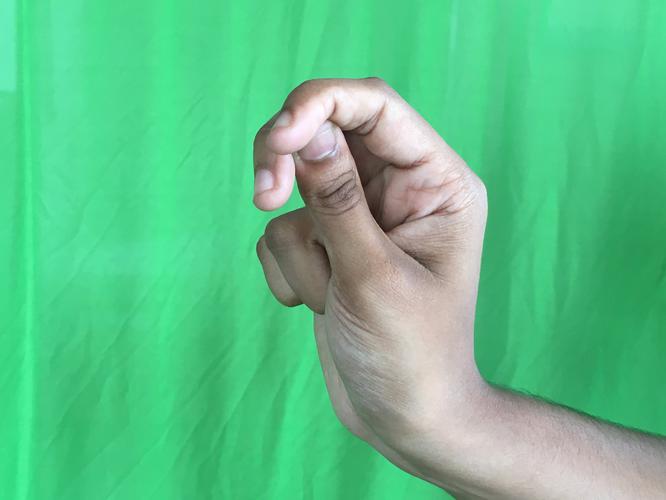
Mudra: Katakamukha_2
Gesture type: single_hand